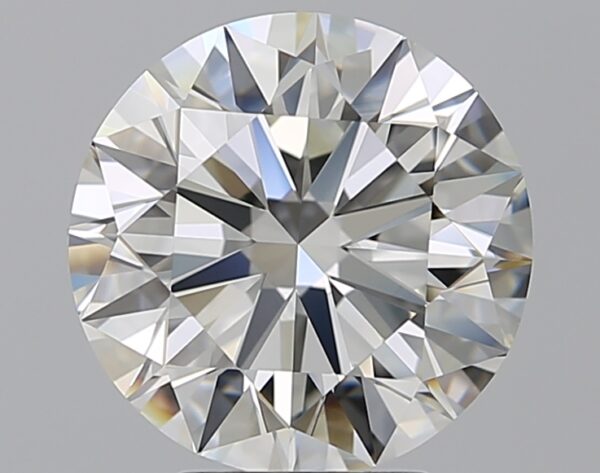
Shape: round
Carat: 4
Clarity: VVS1
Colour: H
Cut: EX
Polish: EX
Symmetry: EX
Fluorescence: ST
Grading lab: GIA
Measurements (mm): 10.03 x 10.1 x 6.26